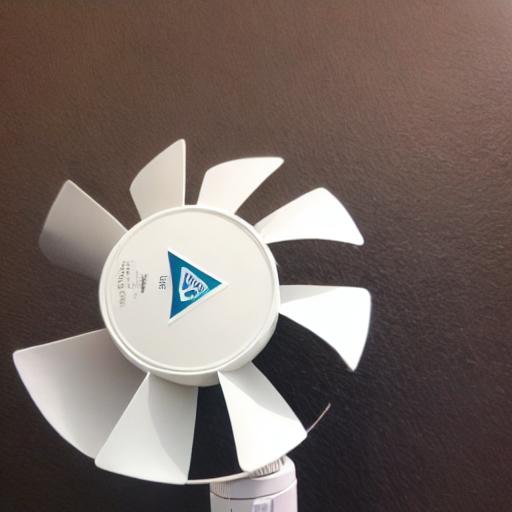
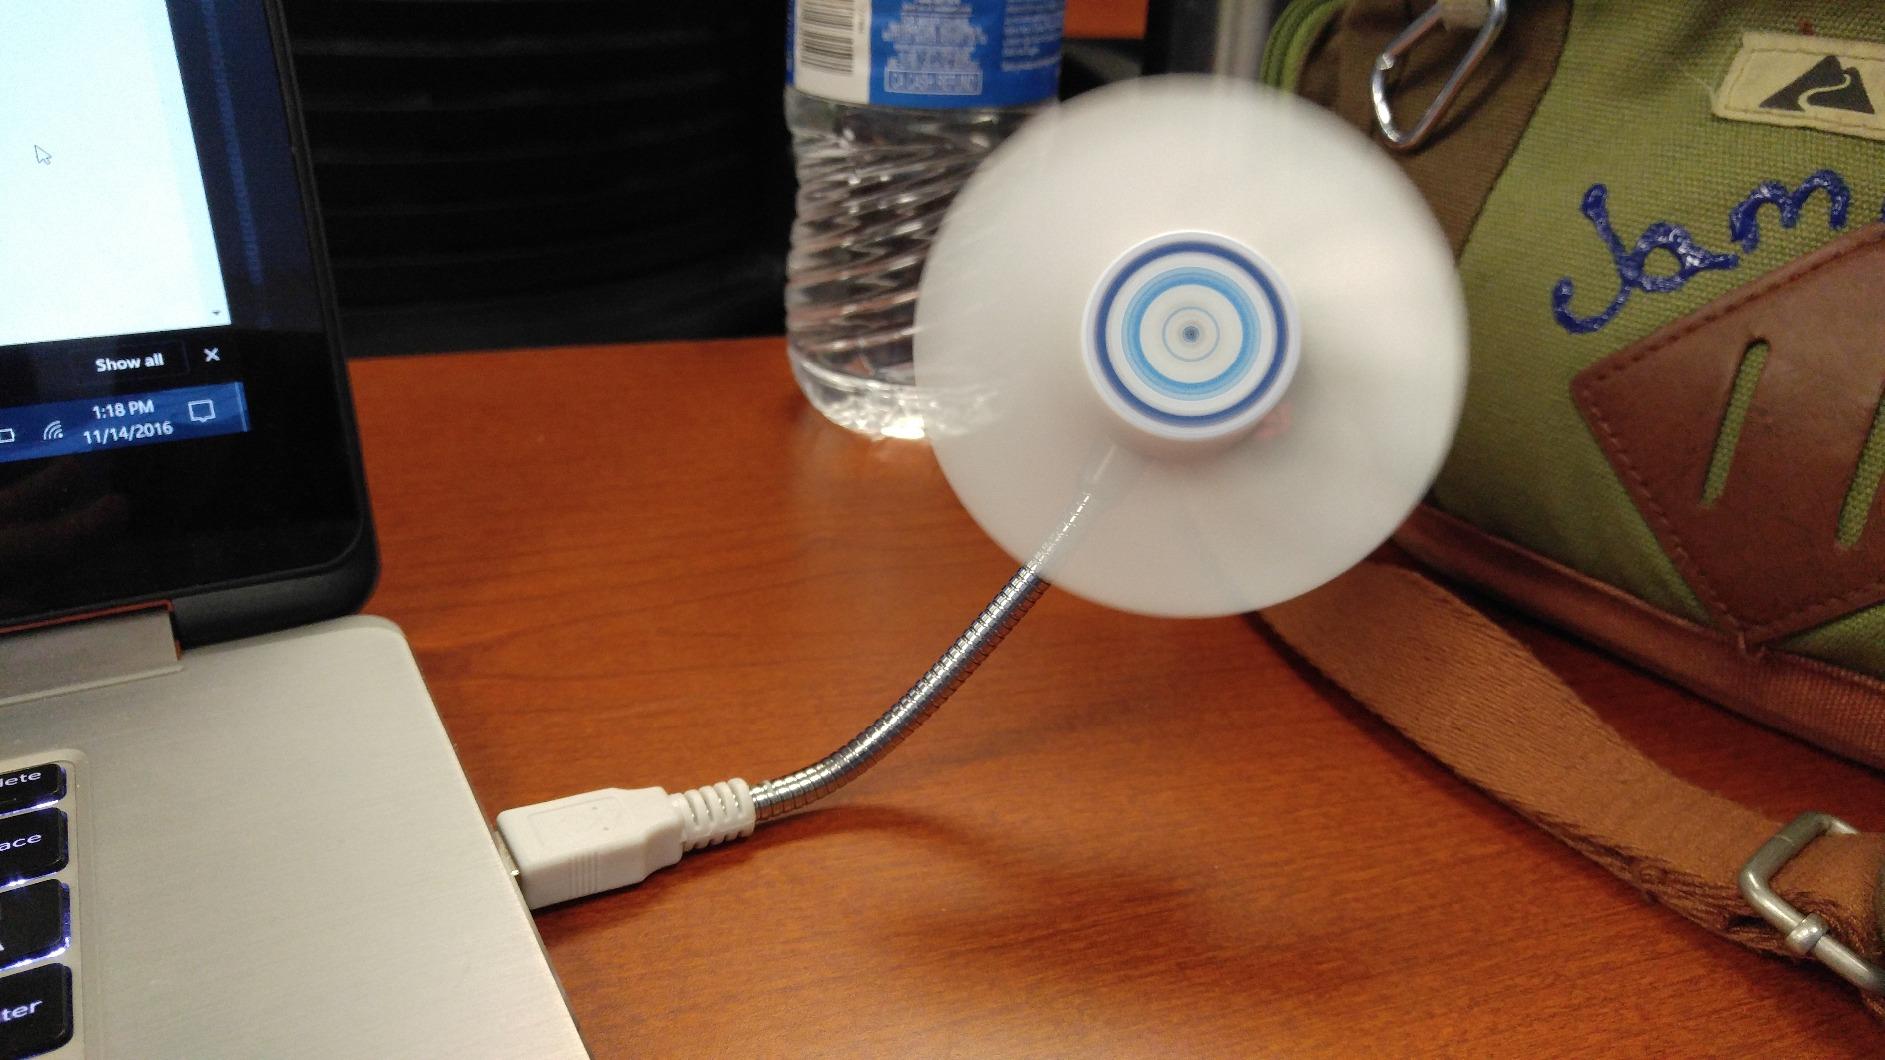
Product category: fan
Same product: no